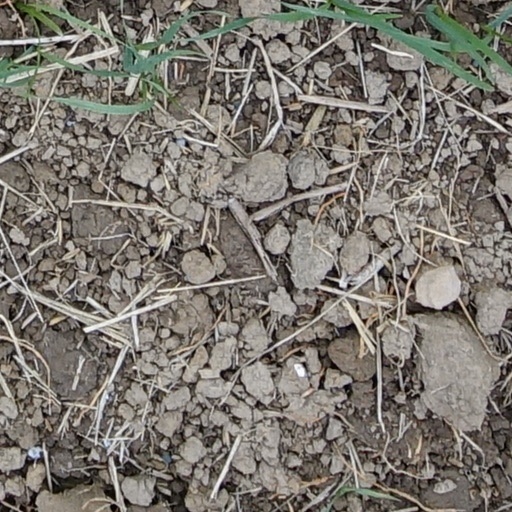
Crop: wheat